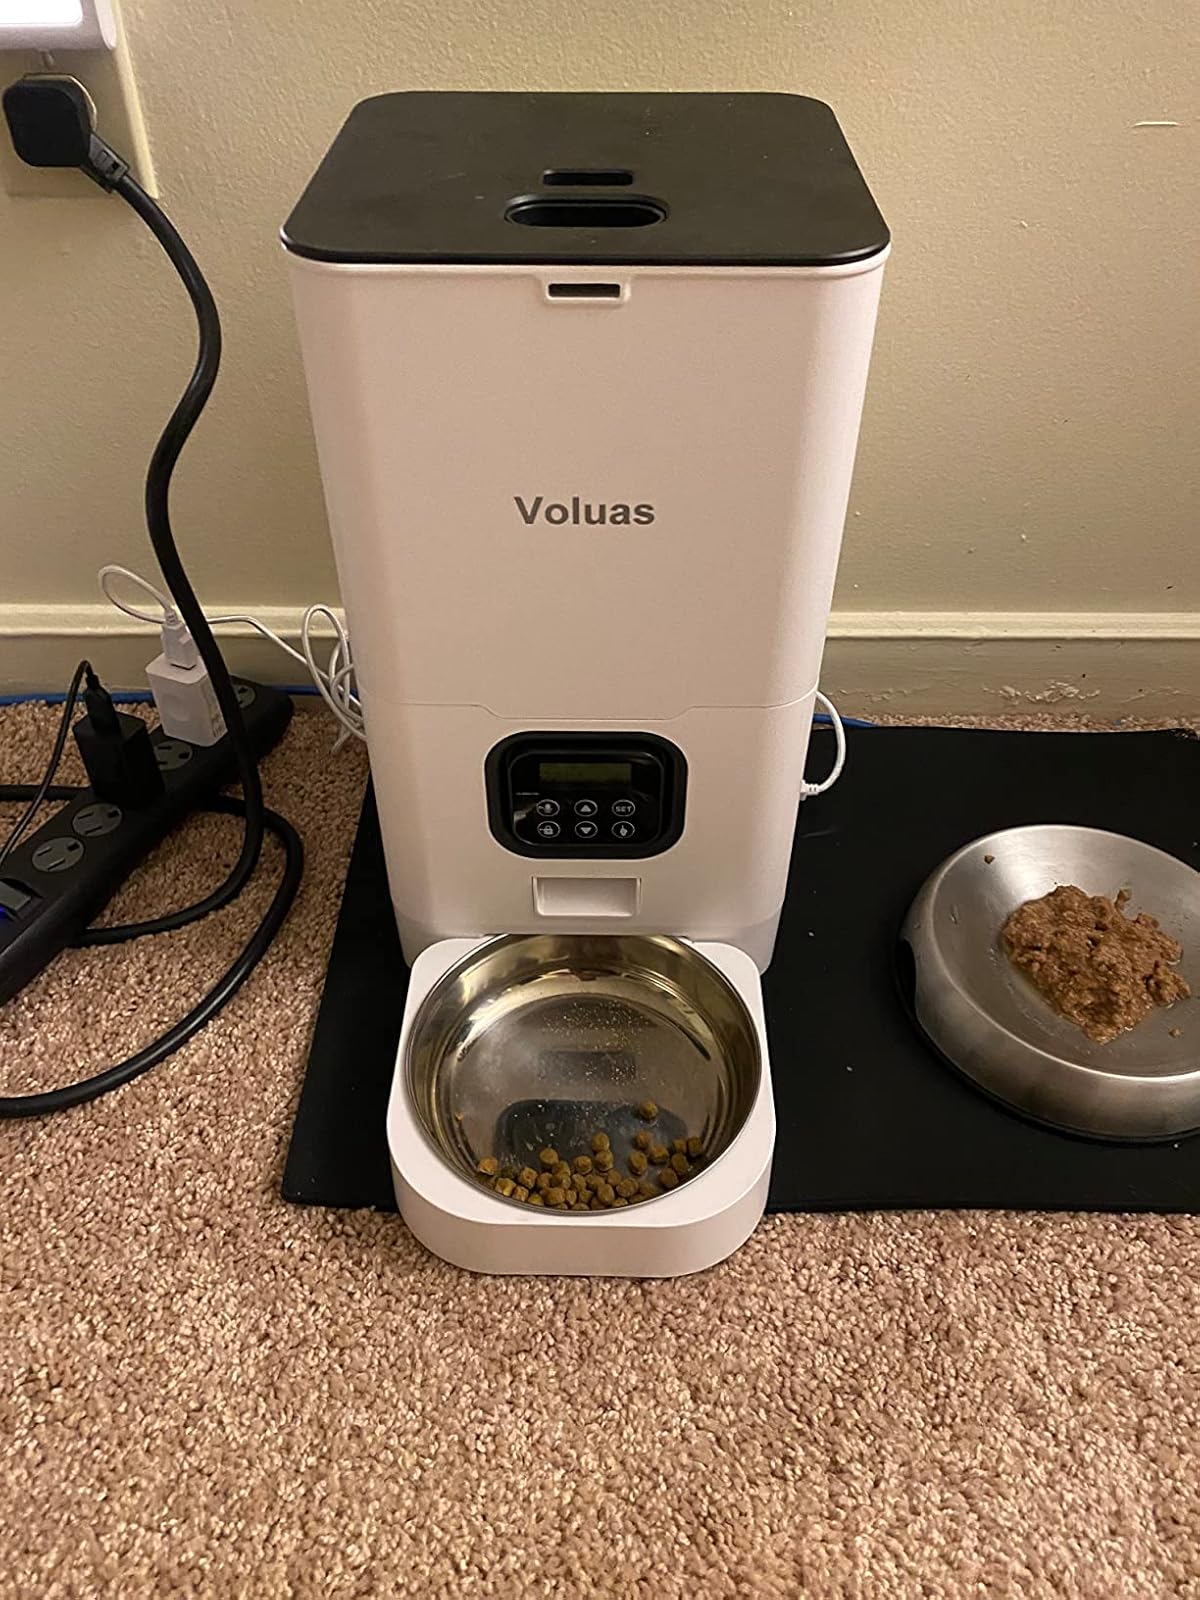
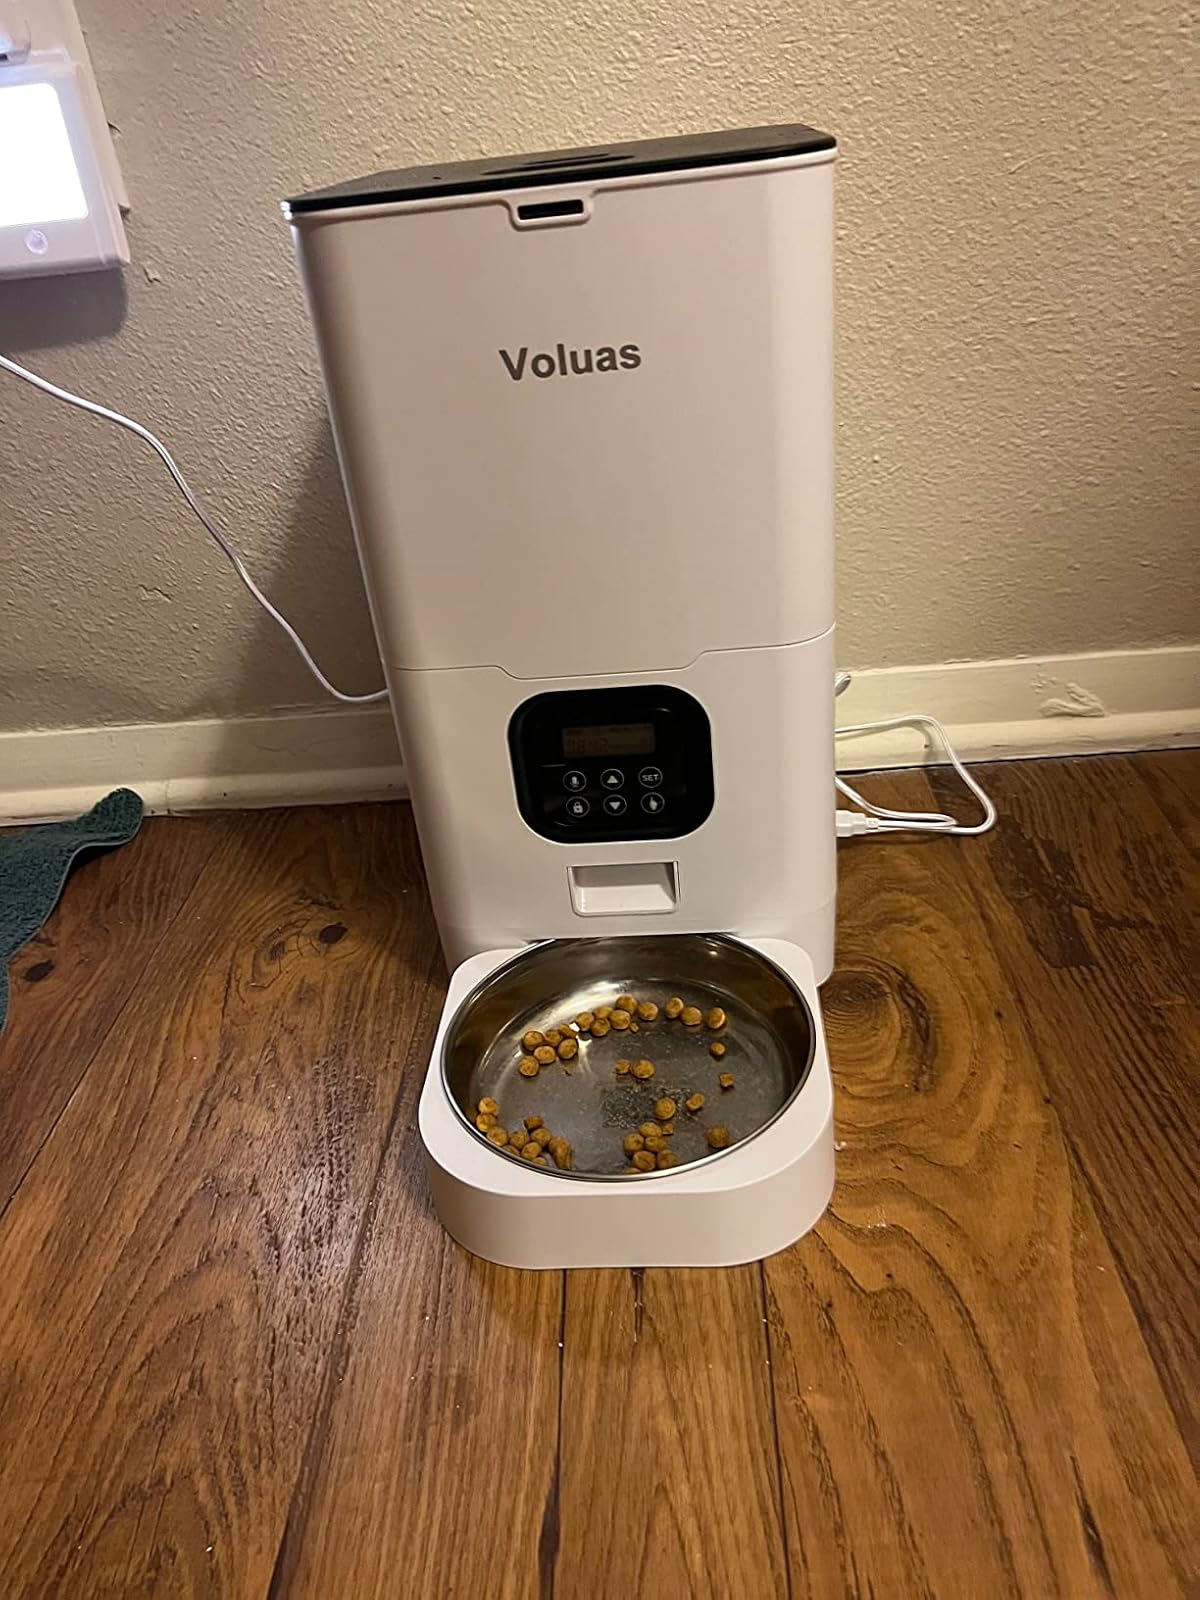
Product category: items_feeder
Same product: yes